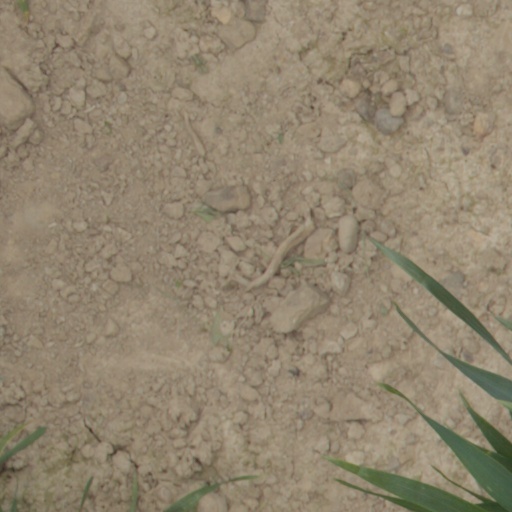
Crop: wheat